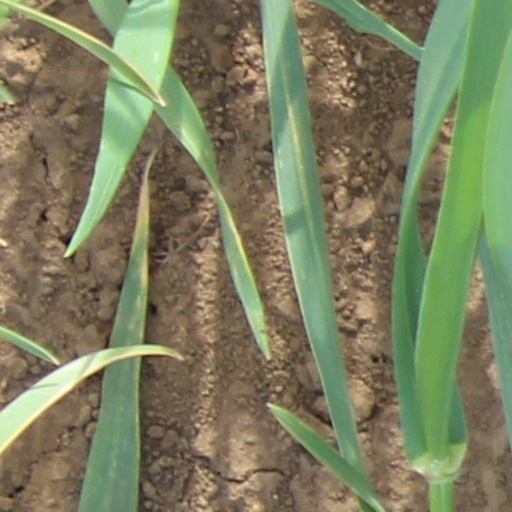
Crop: wheat